Grace Cunard

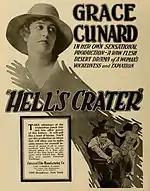
"Hell's Crater" (1918)

Cunard's collaboration with Ford continued into 1917, the same year she married for the second time, not to Ford but to the Irish-born actor Joe Moore. Although the media had referred to her as "Miss" since she began working with Ford in 1912, Cunard had married earlier that same year in New York before moving to California. That first marriage appears to have been short-lived and ended, if not legally, for all practical purposes by the time she arrived on the West Coast. Nevertheless, Cunard's collaboration with Ford finally ended after June 1917 with the release of "In Treason's Grasp", a five-reeler he directed for Renowned Pictures and in which she co-starred with him.